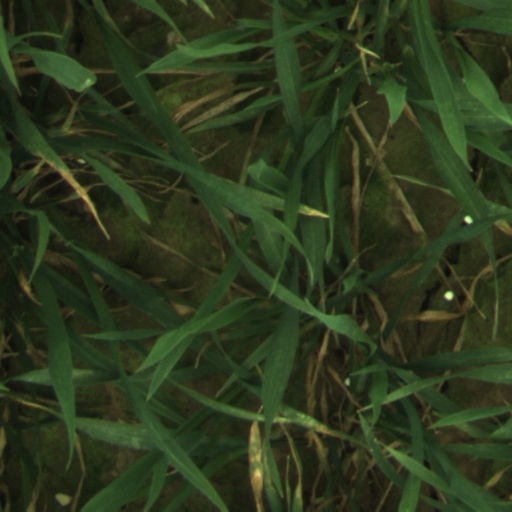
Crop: wheat